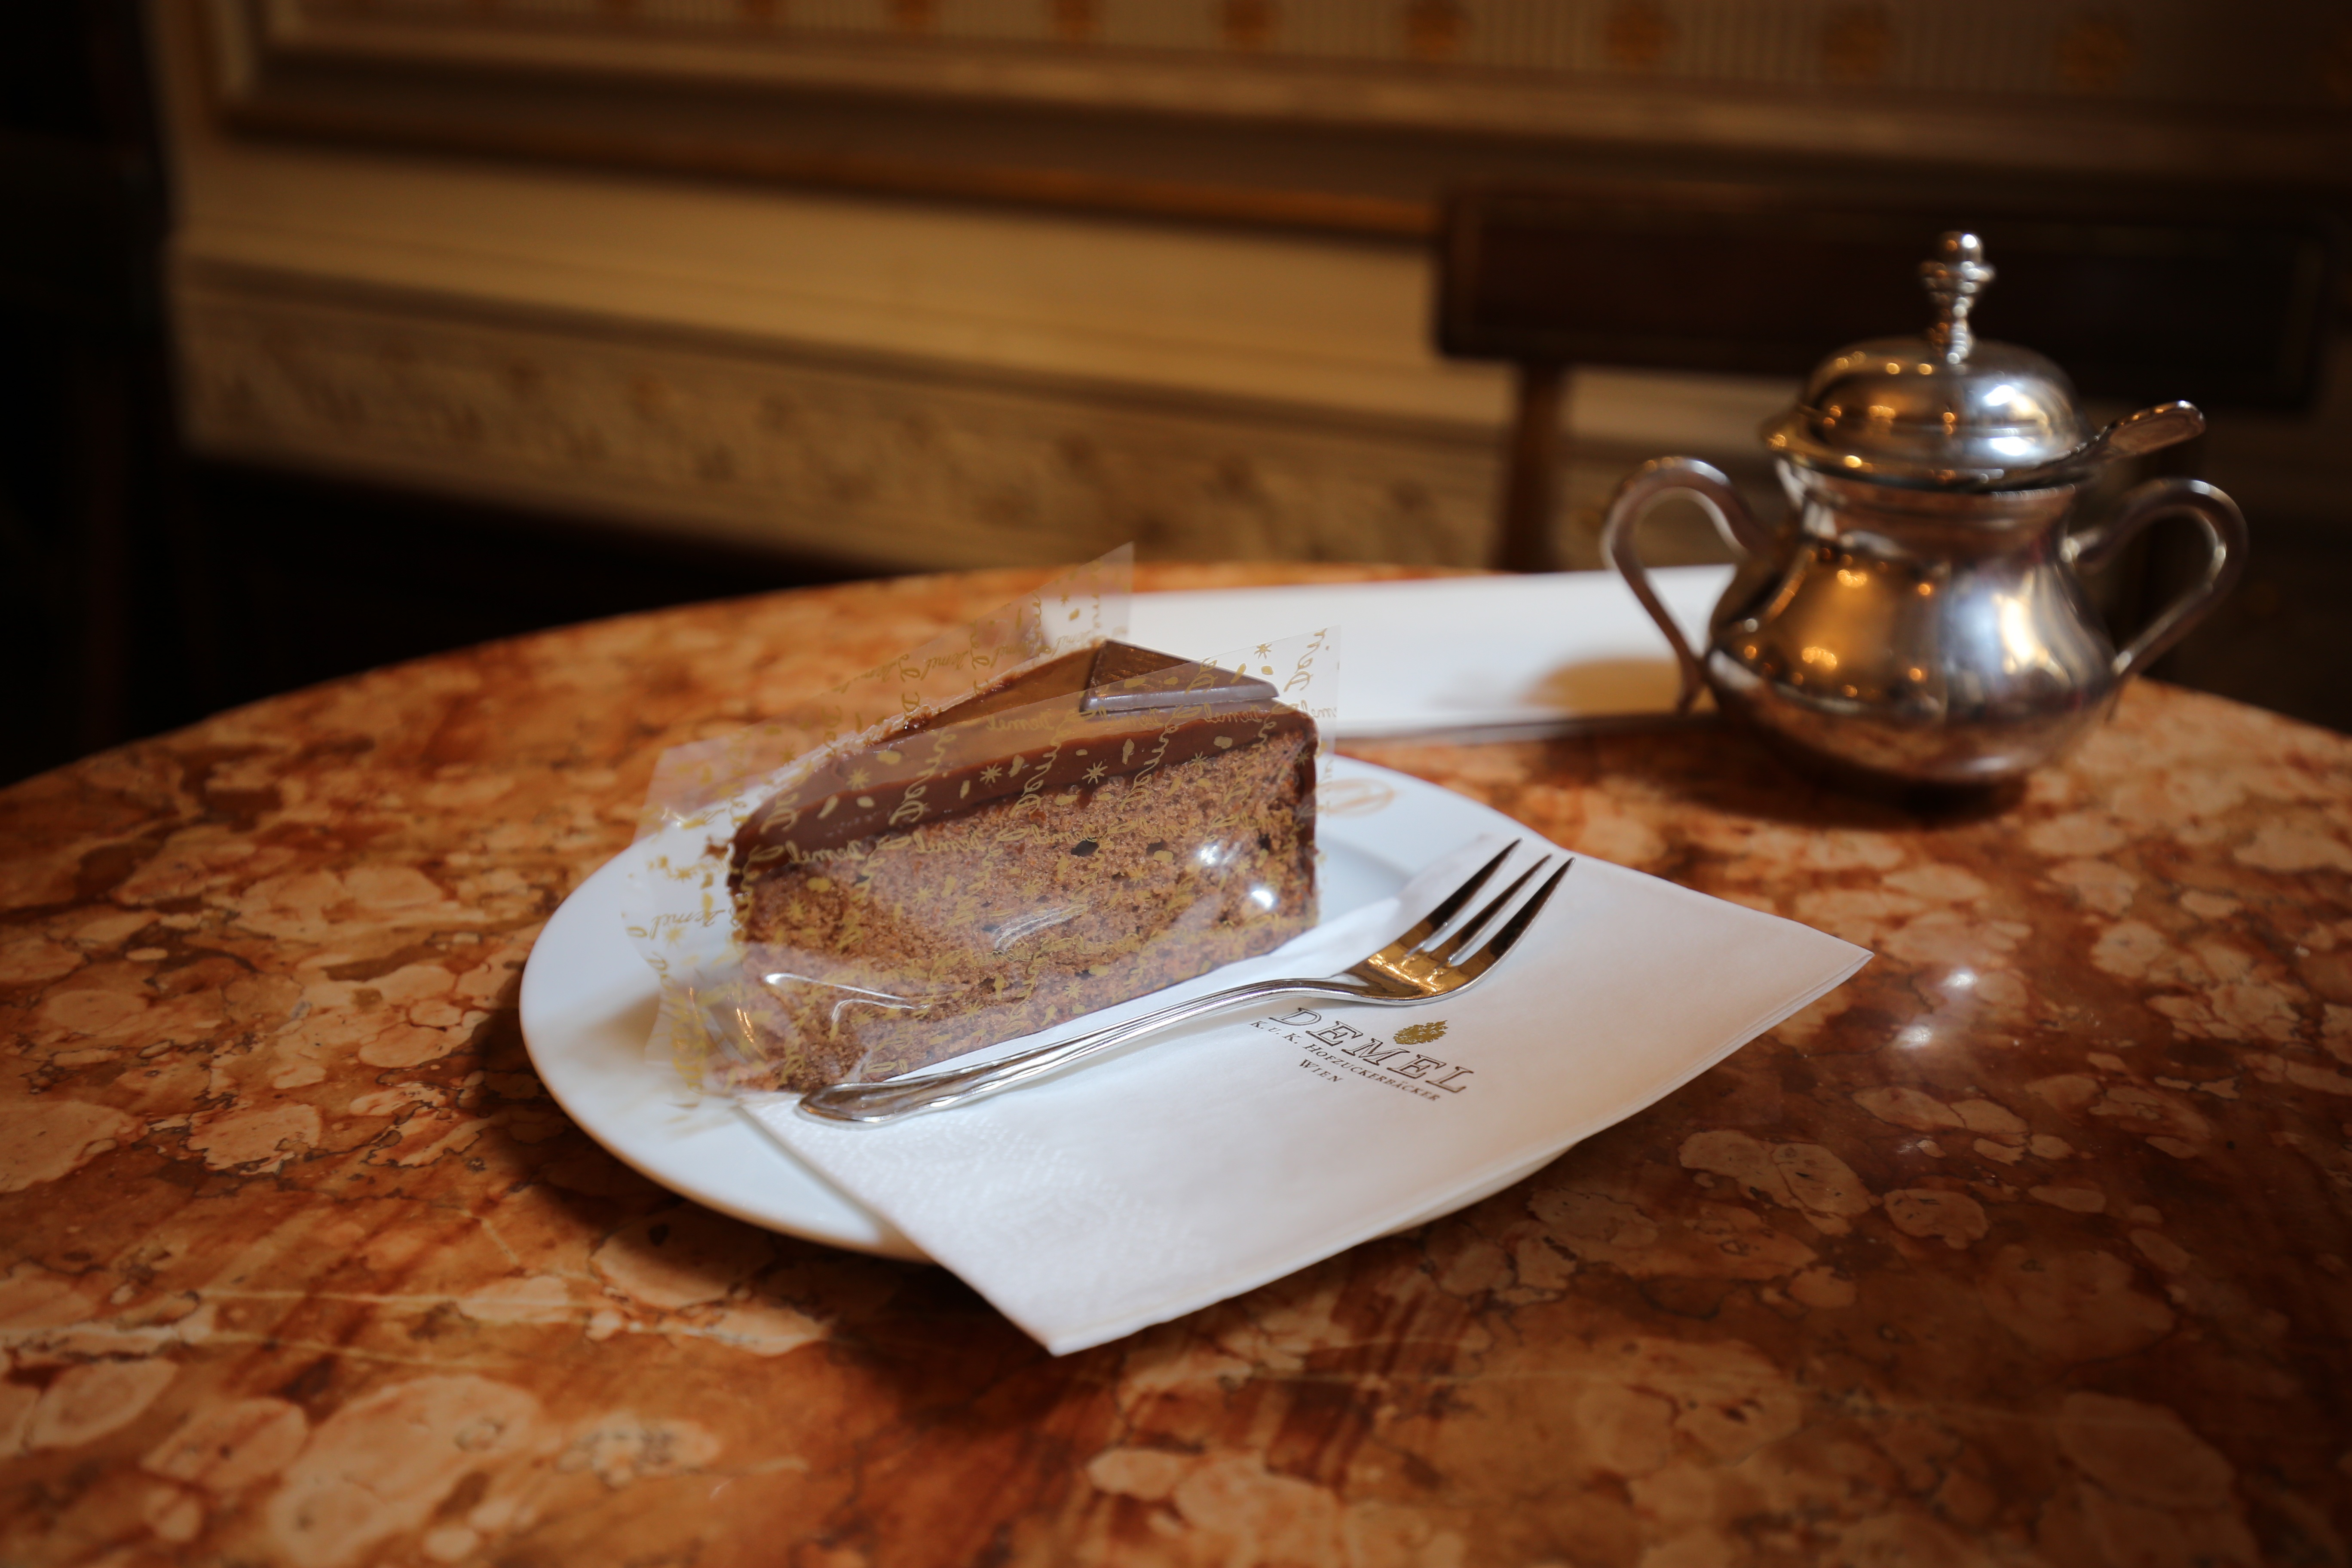
coffee, dish, meal, food, drink, breakfast, chocolate, baking, snack, dessert, chocolate cake, austria, bin, sweetness, flavor, demel